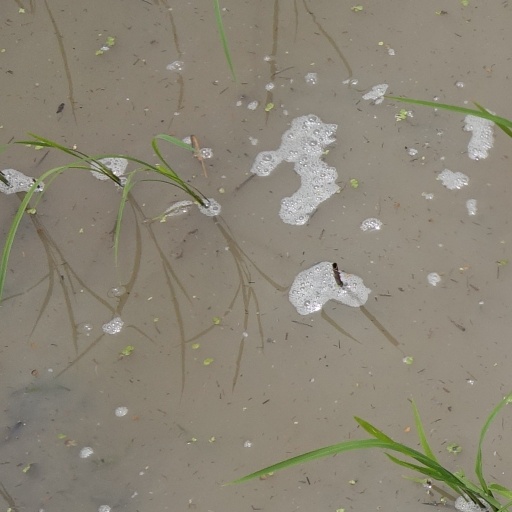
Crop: rice